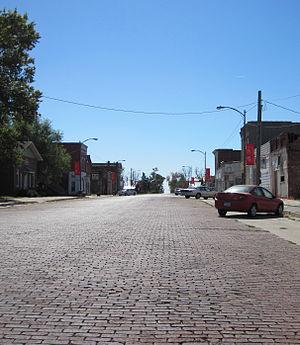
Hedrick est une ville du comté de Keokuk, en Iowa, aux États-Unis. Elle est incorporée le 23 avril 1883.